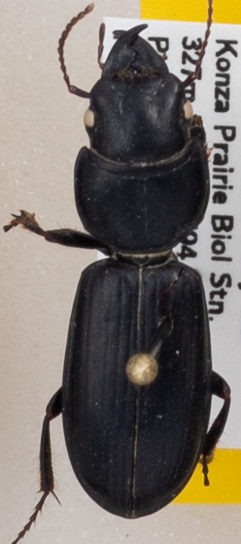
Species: Scarites vicinus
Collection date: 2019-07-03
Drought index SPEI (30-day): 1.286
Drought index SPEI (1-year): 2.09
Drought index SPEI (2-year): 0.54